Bensheim

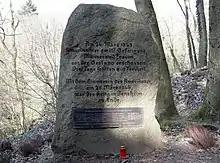
Memorial stone to the massacre of 24 March 1945

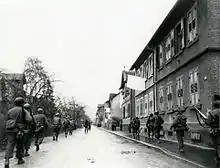
US 180th Infantry Regiment entering Bensheim 27 March 1945

On 24 March 1945, twelve people were taken to the Kirchberg (mountain) where they were murdered by the Gestapo. Two days later, on 26 March 1945, Saint George's Parish Church, the Town Hall and parts of the Old Town were destroyed by incendiary bombs. On 27 March, the town was occupied by United States troops. As the U.S. Army Counter Intelligence Corps agent, Henry Kissinger was the most important representative of the occupying power, after the official town commander.